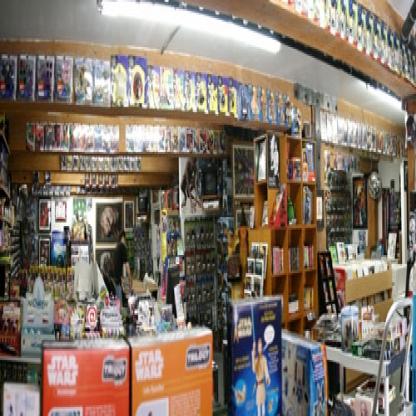
Scene: Indoor